Beef Stroganoff

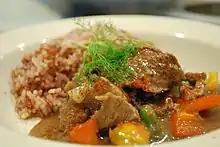
Beef Stroganoff cooked with paprika and served with rice

The French encyclopedia of gastronomy "Larousse Gastronomique" lists Stroganoff as a cream, paprika, veal stock and white wine recipe.